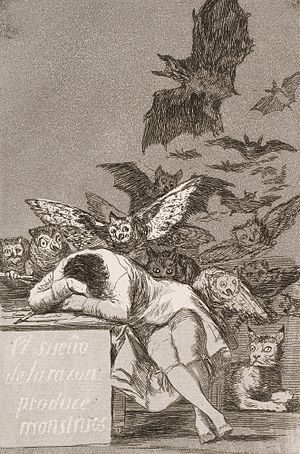
Lucide drømme
El sueño de la razón produce monstruos (Fornuftens søvn skaber monstre), ca. 1799, radering af Francisco Goya.
En lucid drøm, eller klar drøm, er en drøm hvori man opnår delvis bevidsthed. Gennem forskellige metoder er det muligt at styre lucide drømme, og alt hvad der foregår i drømmen. Man kan f.eks. lære sig at flyve, gå gennem vægge eller bevæge ting uden at røre dem. De fleste mennesker i teenagealderen eller ældre, har oplevet op til flere lucide drømme, enten på grund af et mareridt, en meget unaturlig drøm eller spontant. En person der er ved bevidsthed under drømningen betegnes som lucid.